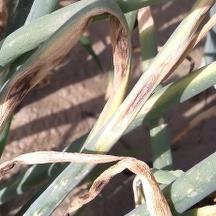
Crop: Onion
Condition: alternaria-d